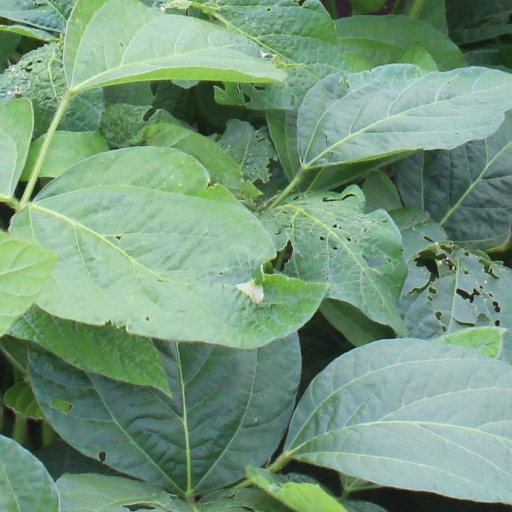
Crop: soybean